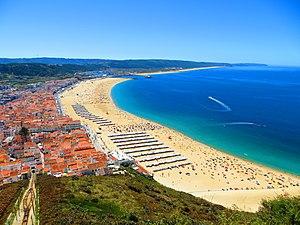
Nazaré est une ville portugaise du district de Leiria située dans le sous-région de l'Ouest, dans la province de l'Estremadura, et la région Centre.